Telit Cinterion

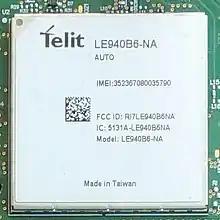
Telit LTE module as used in a Tesla autopilot

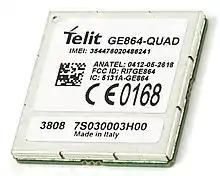
Telit GSM module

Telit Cinterion (known as Telit prior to January 1, 2023) is an Internet of Things (IoT) Enabler company headquartered in Irvine, California, United States. It is a privately held company with key operations in the US, Brazil, Italy, Israel, and Korea.